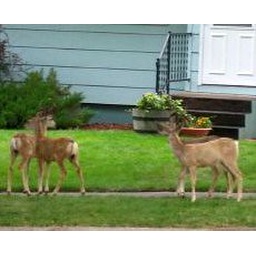
Deer fawns across the street from my sisters house in Pierre, S.D.